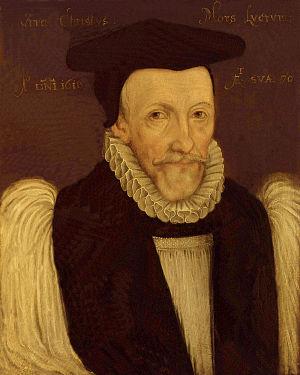
Tobias Matthew est un ecclésiastique anglican.